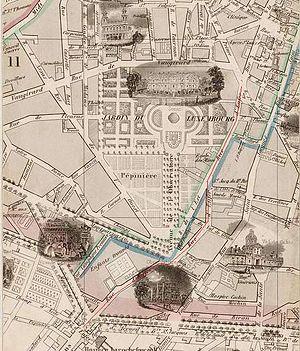
Extrait du plan Bénard (1857) avec tracé en rouge de la rue d'Enfer.
La rue de l'Est est une ancienne voie de Paris. Elle disparait dans les années 1860-1870 lors du percement du boulevard Saint-Michel.
La rue d'Enfer est une ancienne voie située sur la rive gauche de Paris. Une partie de la rue est supprimée lors du percement du boulevard Saint-Michel, déclaré d'utilité publique en 1859. La partie restante est renommée « rue Denfert-Rochereau » en 1878.